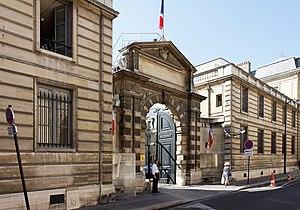
En France, un ministère est une division de l'administration publique centrale chargé de mettre en œuvre la politique gouvernementale dans un domaine précis. Le ministre, membre du gouvernement qui dirige ce ministère, est nommé par le président de la République. Il est assisté par un cabinet et a autorité sur les administrations de l’État.
L'hôtel de Rothelin-Charolais, situé à Paris au nᵒ 101 rue de Grenelle, est un hôtel particulier construit vers 1703 pour Philippe d'Orléans, marquis de Rothelin. Il est attribué à Pierre Cailleteau dit Lassurance.
Le ministère de l'Immigration, de l'Intégration, de l'Identité nationale et du Développement solidaire, initialement appelé ministère de l'Immigration, de l'Intégration, de l'Identité nationale et du Codéveloppement, est l'un des quinze ministères du gouvernement François Fillon, instauré sous la présidence de Nicolas Sarkozy.